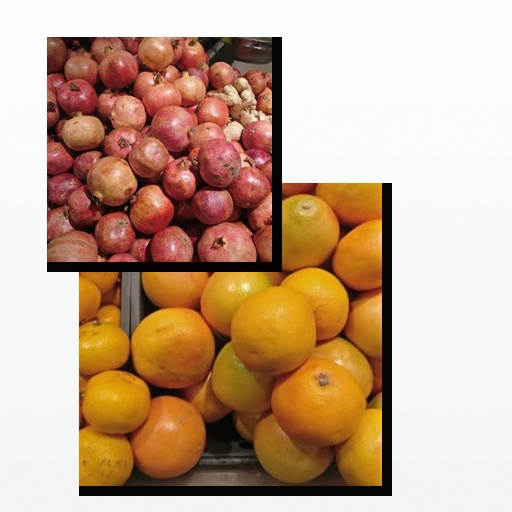
Food items: pomegranate, red_grapefruit